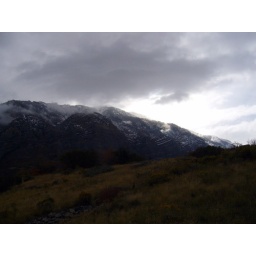
Shot out the window of my car - Mt Cascade in the morning.